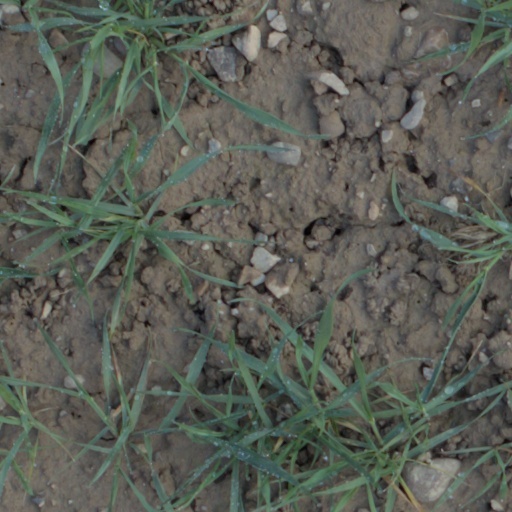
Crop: wheat